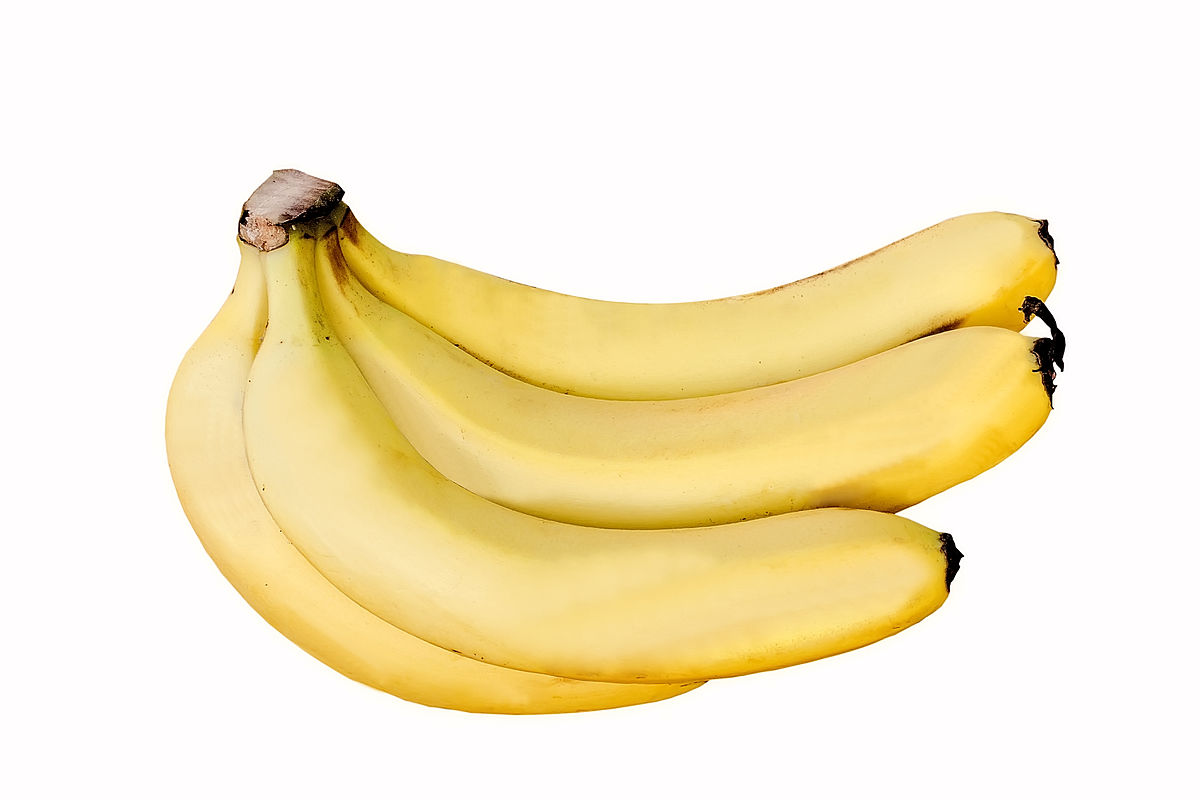
Label: Banana